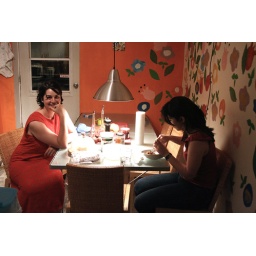
40 Sepi (L) in her Montreal kitchen, with wall flowers painted by her